The Real World

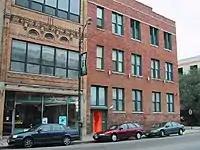
residence on July 16, 2001. Note the vandalism (red paint on the door) and street-level brick that has been worn due to graffiti and its continued removal due to protests.

As with other reality shows, "The Real World" has received criticism for being staged. During a reunion show featuring the first four "Real World" casts, Heather Gardner, of the original cast, asked some members of the cast if their situations were real. She noted that situations from the original season seemed to repeat themselves in the other incarnations, stopping short of accusing them of acting. On an edition of the "E! True Hollywood Story" that spotlighted the series, cast member Jon Brennan revealed that he was asked by the producers to state on the air that he felt hatred towards housemate Tami Roman for her decision to have an abortion, and that he refused to do so, stating that although he disagreed with her decision, he did not feel hatred towards her. Another accusation is that producers selectively edit material in order to give the false impression of certain emotional reactions or statements from the castmates. "New York" cast member Rebecca Blasband says producers paid a man $100 to ask her out on a date, and that she terminated that plan when she learned of it. She also says that the argument she and Kevin Powell had in the seventh episode of that season was edited to make both of them appear more extreme.